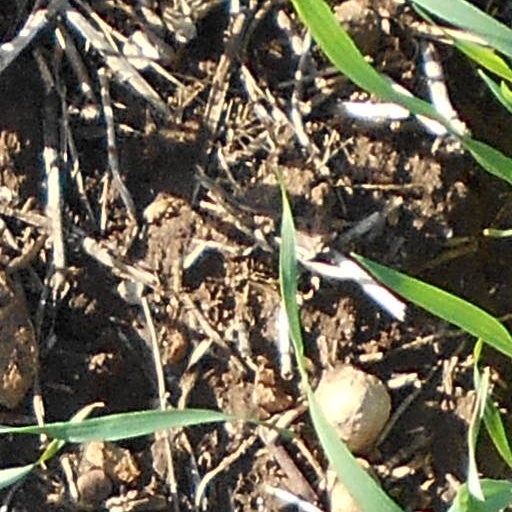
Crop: wheat